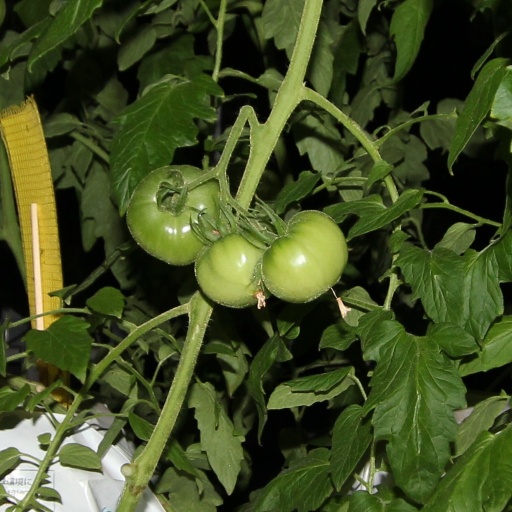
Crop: tomato